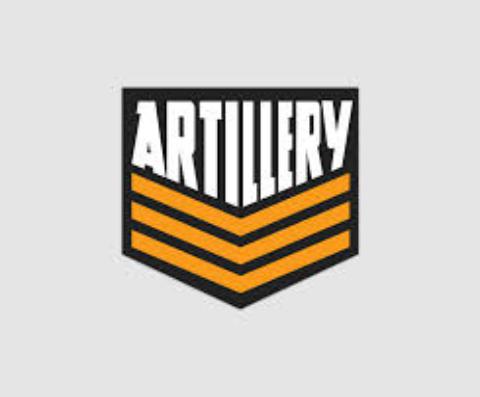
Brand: Artillery
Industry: Leisure